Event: Nepal Earthquake
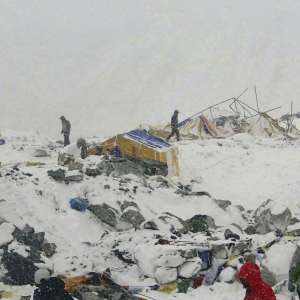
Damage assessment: damage